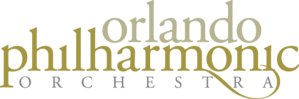
L'Orchestre philharmonique d'Orlando est l'orchestre professionnel de Floride centrale ; il réalise plus de 125 représentations chaque saison. Fondé en 1993, l'orchestre a pour mission de favoriser et de promouvoir la musique symphonique grâce à l'excellence de sa performance, de l'éducation et de son leadership culturel. L'orchestre est parvenu à équilibrer son budget chaque année depuis sa création. À plus de 4 millions de dollars, il représente la plus grande dotation de toute institution artistique en Floride centrale. Il fête son 23ᵉ anniversaire pendant la saison 2015-2016, dirigé par Eric Jacobsen qui réalise alors sa première saison en tant que directeur musical.